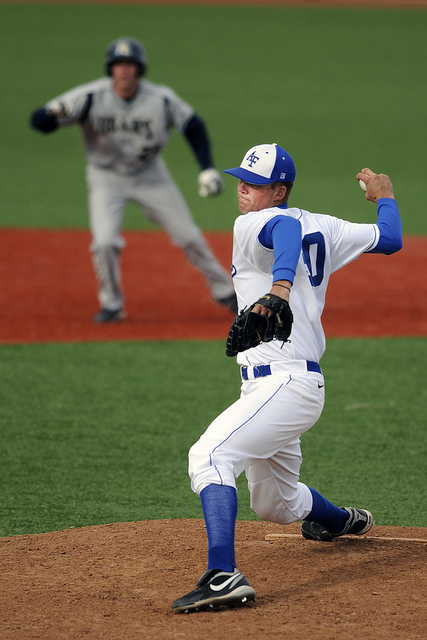
một cầu thủ áo xám đang theo dõi cú ném bóng của cầu thủ ném bóng